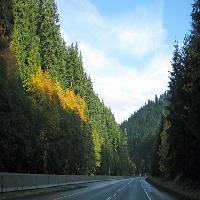
Weather: sun or clear